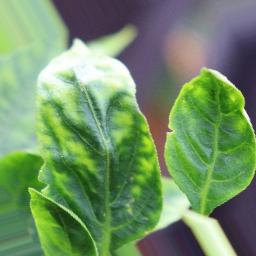
Label: mites_and_trips